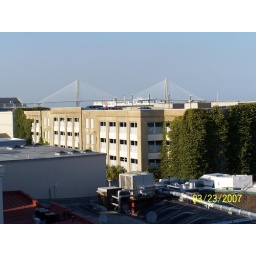
View from a roof top bar and restaurant in Charleston, SC.